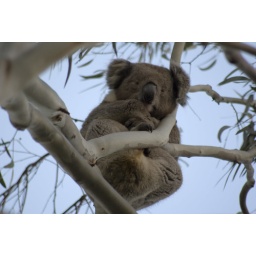
A visitor in the gum tree next to our house